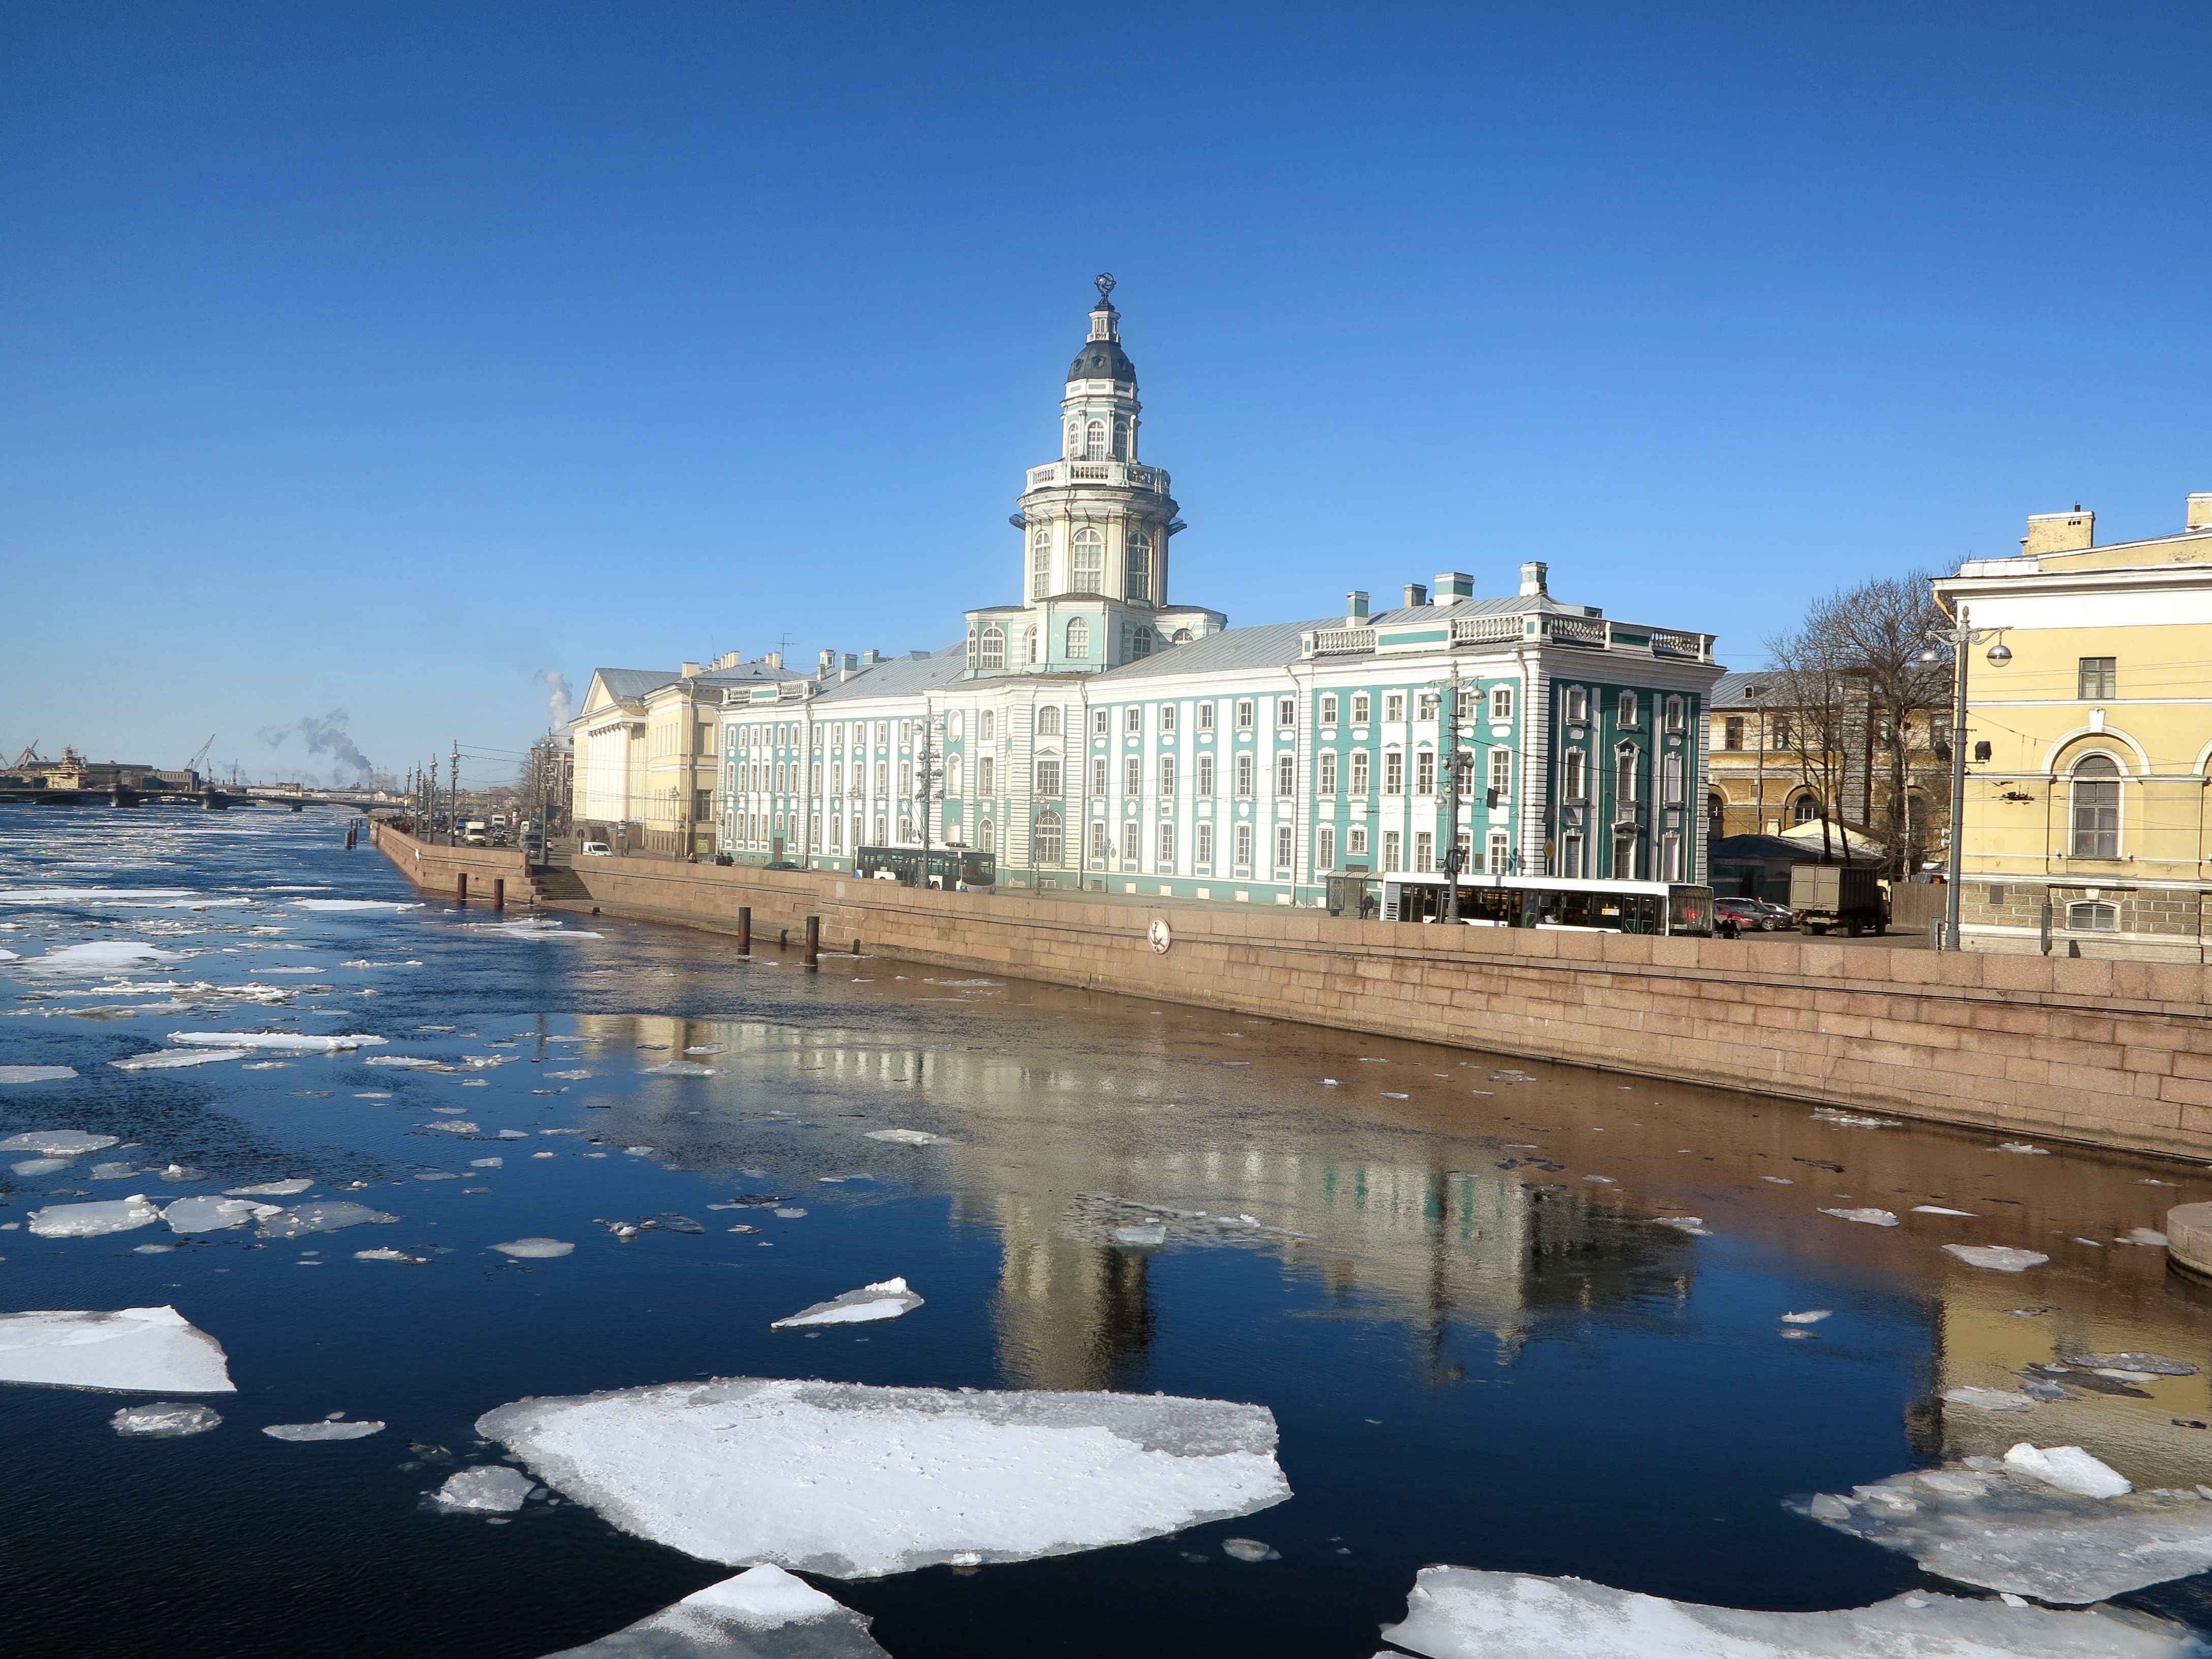
sea, water, snow, winter, architecture, sky, city, urban, river, cityscape, vacation, reflection, landmark, waterway, outside, clouds, buildings, reflections, russia, cities, st petersburg, neva, ice chunks